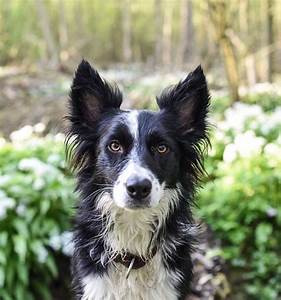
Label: cane